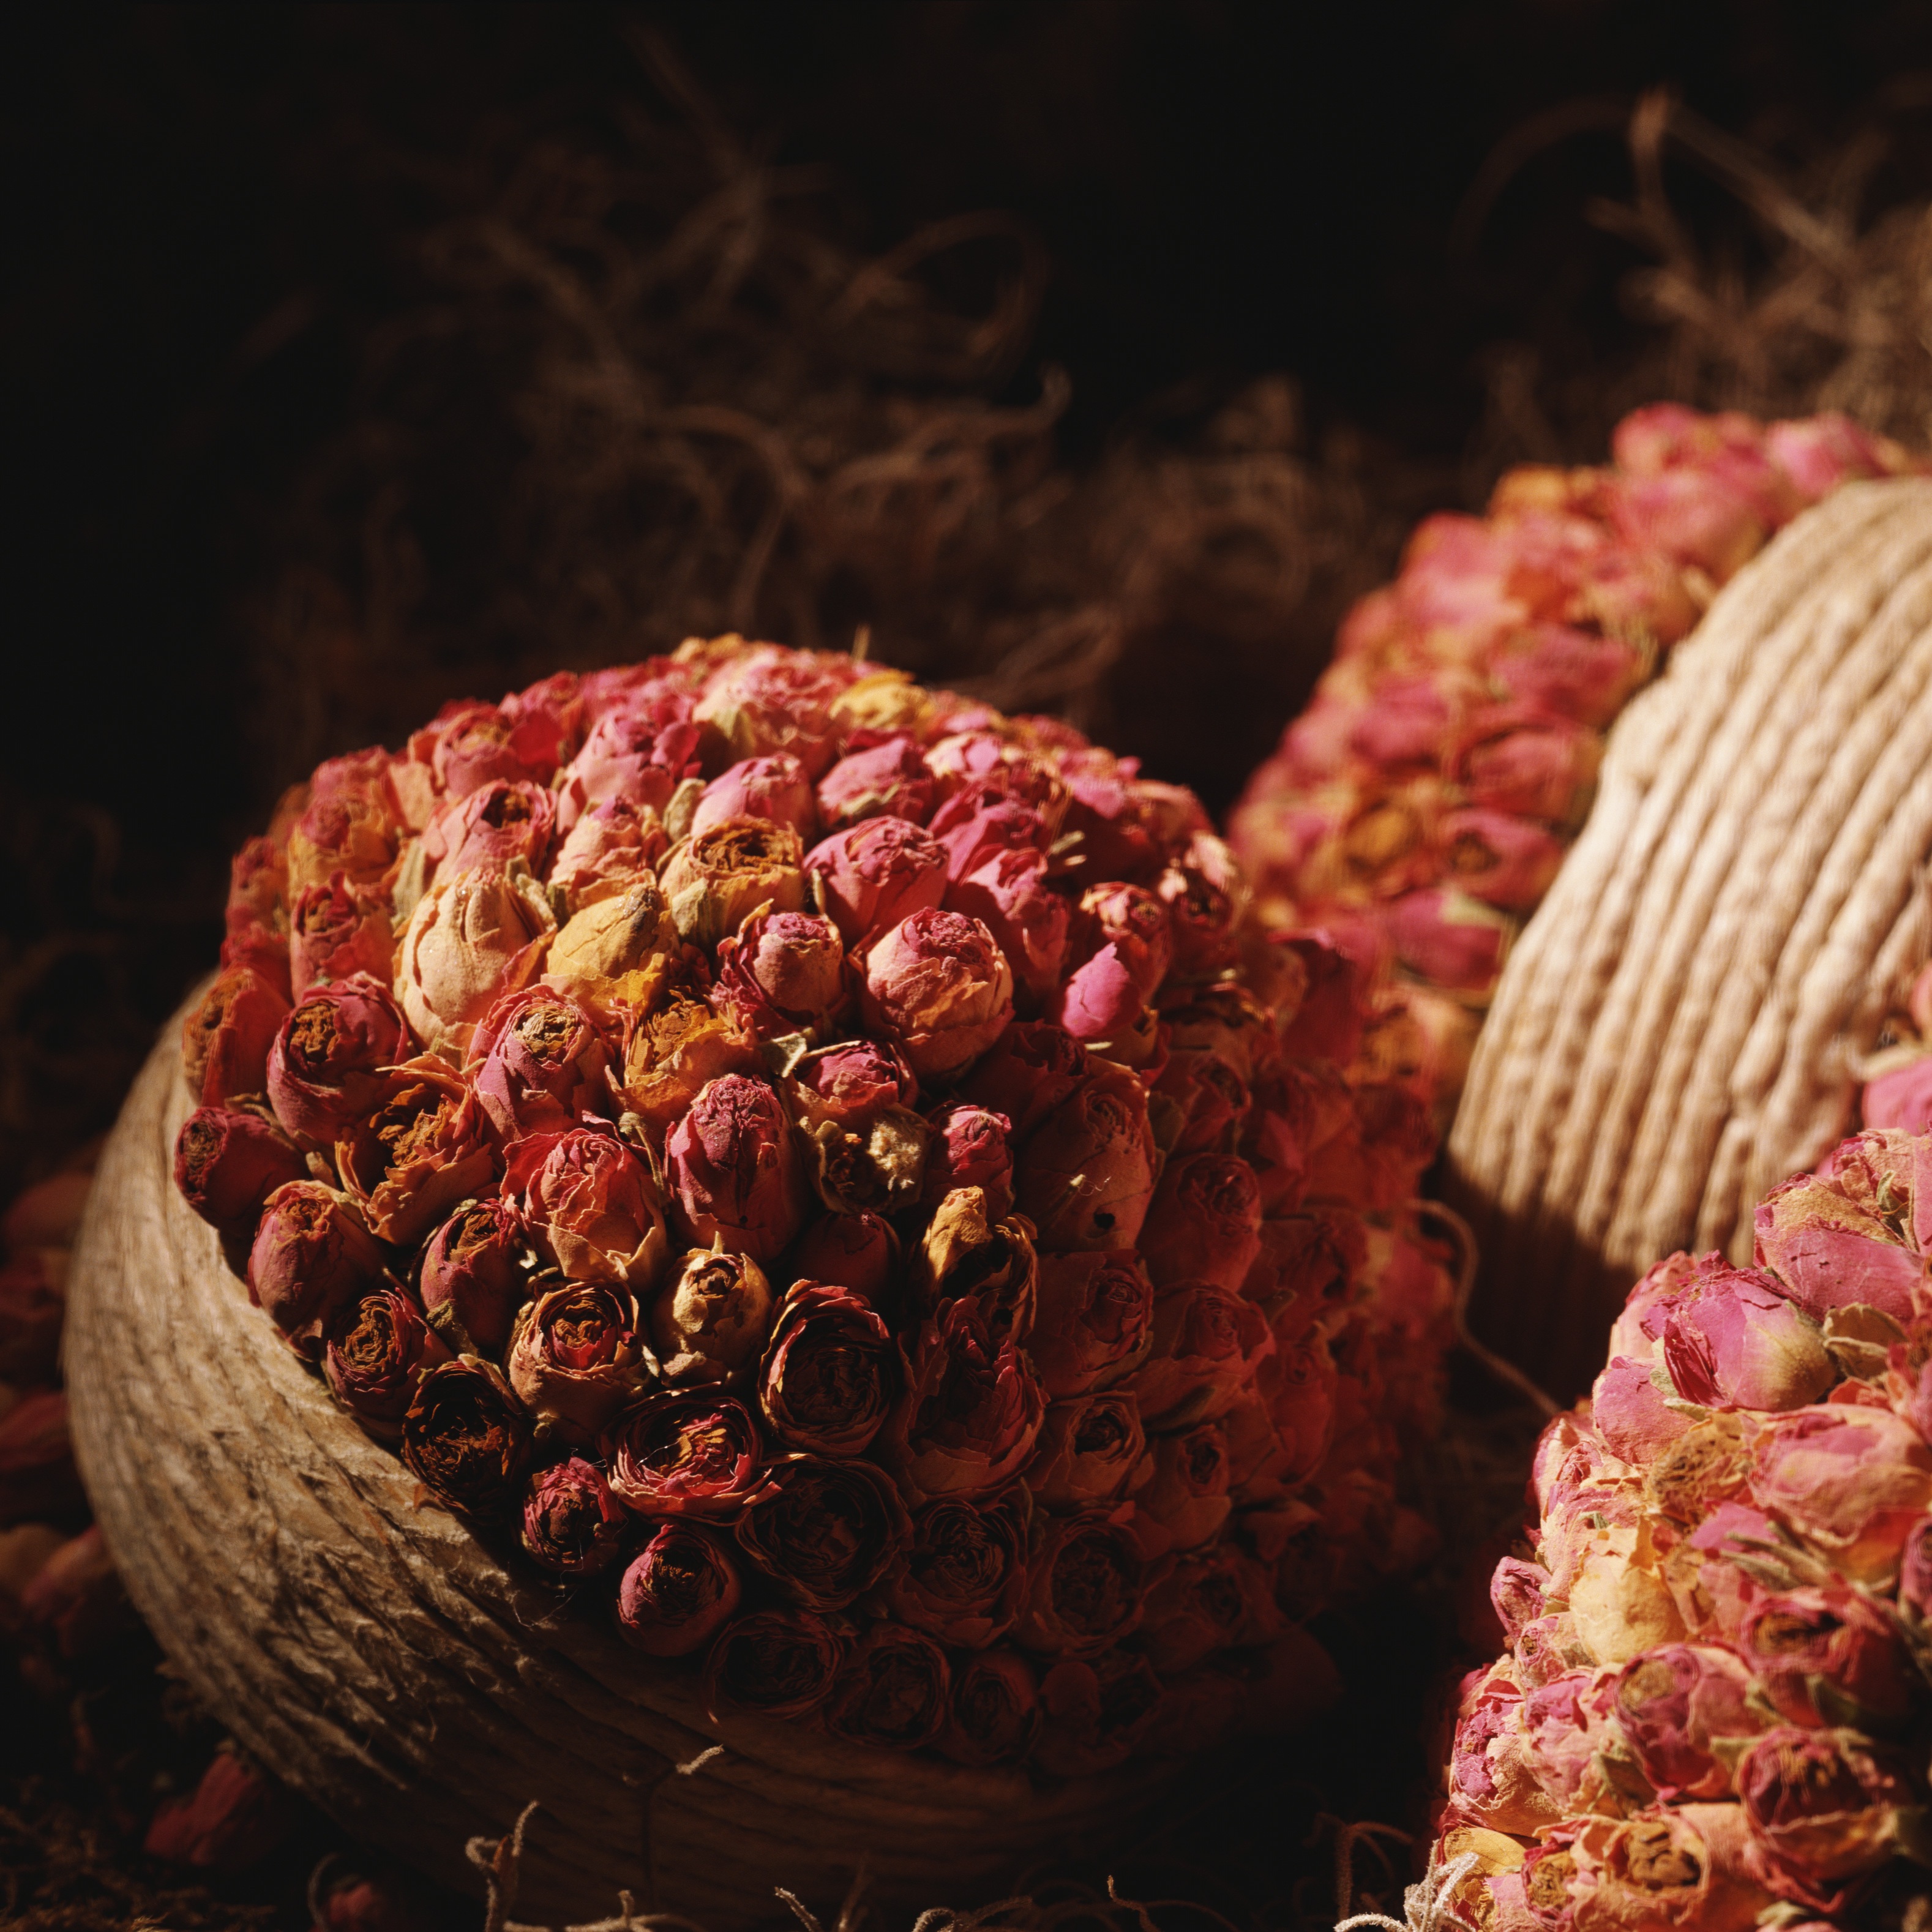
plant, fruit, flower, petal, food, red, produce, autumn, gourmet, still life, painting, floristry, macro photography, flowering plant, flower bouquet, litchi, land plant